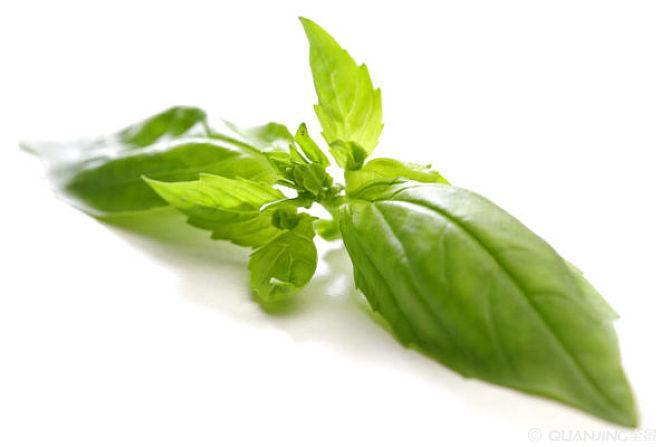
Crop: unknown
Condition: basil